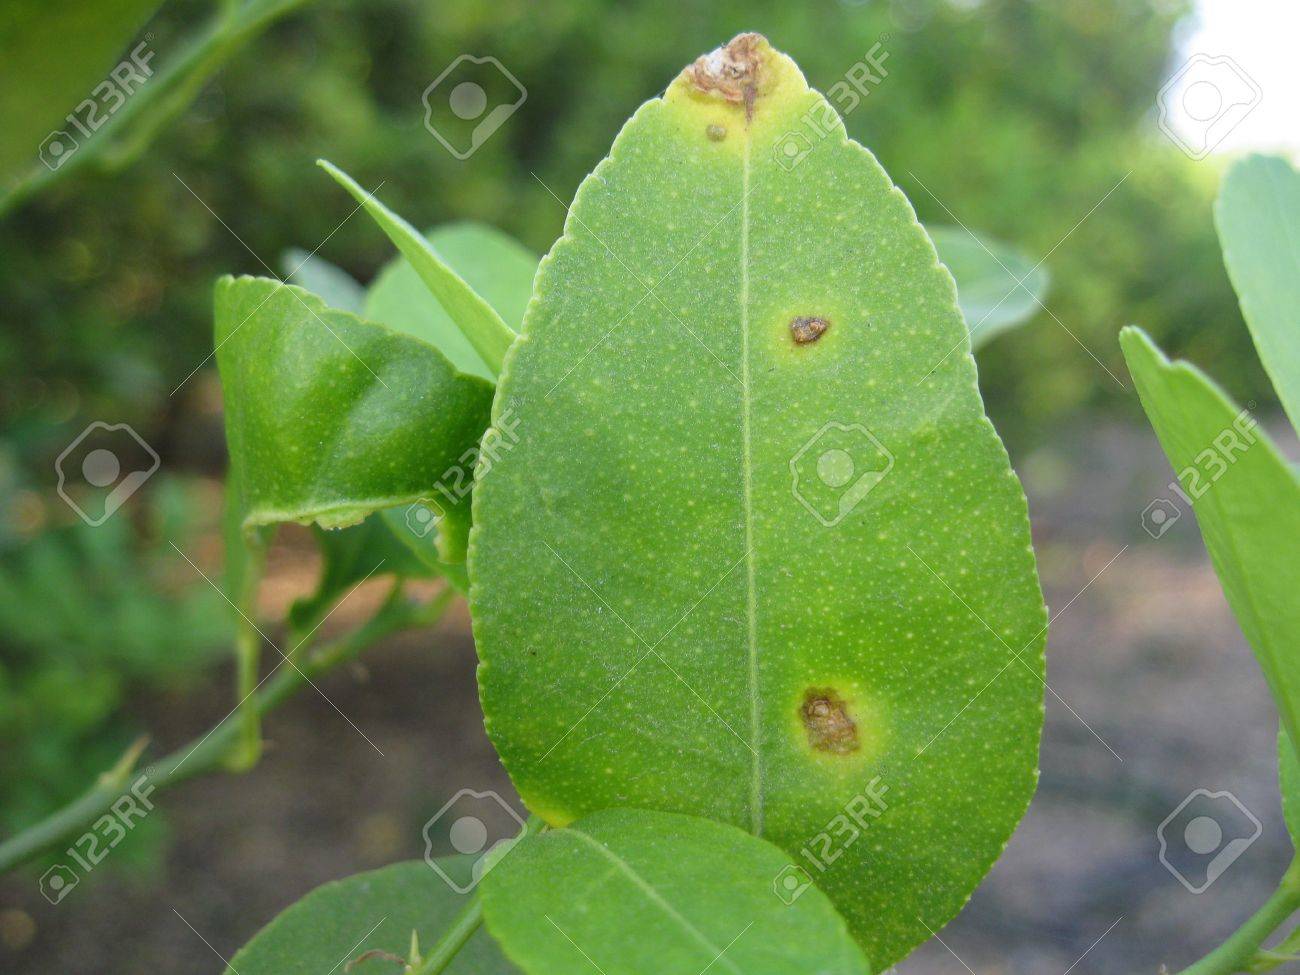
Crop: unknown
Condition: citrus_citrus_canker